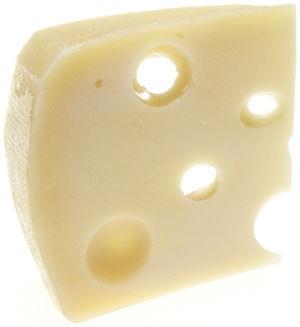
Le fromage est un aliment obtenu à partir de lait coagulé, de produits laitiers ou d'éléments du lait comme le petit-lait ou la crème. Le fromage est fabriqué à partir de lait de vache principalement, mais aussi de brebis, de chèvre, de bufflonne ou d'autres mammifères.